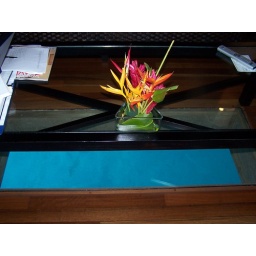
view to water from under the coffee table